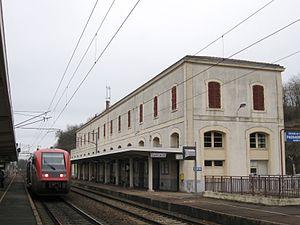
Gare de Saincaize, Nièvre, France, automotrice diesel de la série X 75000 (TER Bourgogne)